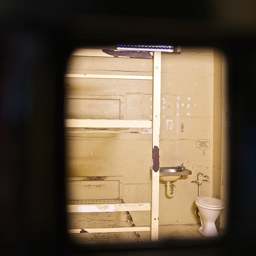
The bathroom is very beaten up and broken down.
A view through a peek hole at a bathroom.
A cell containing a bunk bed frame, a sink and a toilet.
A small room with a bunk bed frame, sink, and toilet.
A white toilet sitting next to a metal water fountain.